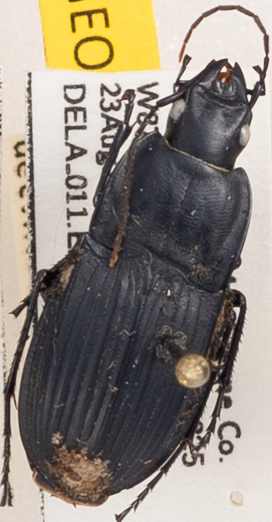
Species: Dicaelus furvus carinatus
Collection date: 2022-08-23
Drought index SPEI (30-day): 1.01
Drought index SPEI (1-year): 0.39
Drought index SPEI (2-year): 1.13